Special revelation

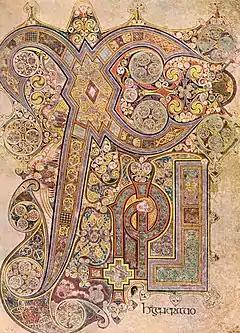
The "Chi Rho" Monogram from the Book of Kells, a 9th-century Celtic illuminated manuscript of the Gospels, a form of special revelation.

Special revelation is a concept in Christian theology that refers to God's revelation as it is made exclusively to his chosen people in his divine Word; spoken or written Scripture, for his glory and their salvation. This is a "special" rather than "general" disclosure of the knowledge of God through means other than those which are available to all people, such as the observation of nature, philosophy, reason, conscience or providence.